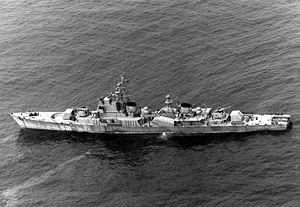
Liste des navires actifs de la marine populaire de Corée, branche navale de l'armée populaire de Corée, en 2020.
La classe Najin, littéralement classe Saumon, est une classe de Frégate construite en Corée du Nord pour la marine populaire de Corée. Bien qu'ils ressemblent de façon frappante aux anciennes frégates soviétiques de Kola-class frigate ils ne sont liés à aucune conception russe ou chinoise. La classe était à l'origine équipée d'un lanceur-triple de torpilles de 533 mm, qui a été remplacé au milieu des années 1980 par des lanceurs fixes de missiles Styx tirés des bateaux lance-missiles de classe Osa. C'étaient les navires des plus grands avant l'arrivée de la classe Soho
La marine populaire de Corée est la branche navale de l'Armée populaire de Corée.